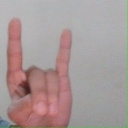
अक्षर: श